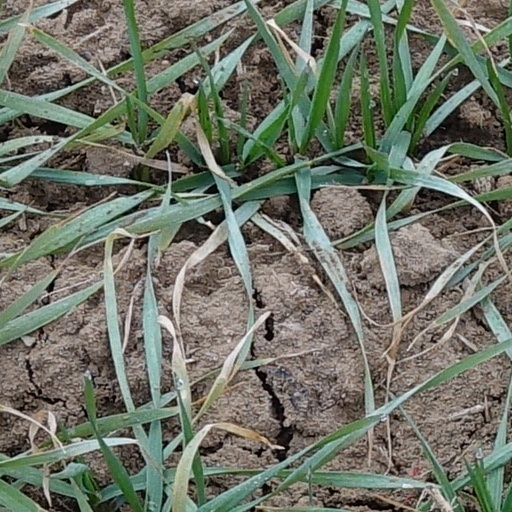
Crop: wheat